Baxter LePage

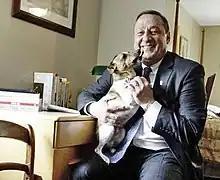
Paul LePage (right) and Baxter (left)

Baxter ( – March 29, 2016) was the former first dog of Maine who greeted visitors of the Blaine House.